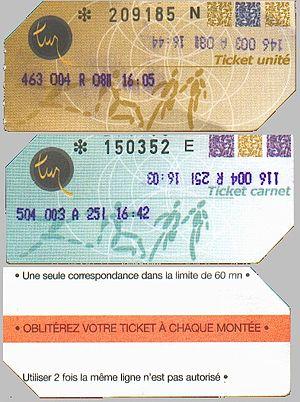
CITURA est le nom commercial du réseau de transports en commun du Grand Reims, exploité par Transdev Reims, entreprise filiale du groupe Transdev figurant parmi les 20 plus grands employeurs du département de la Marne. Il est formé à la suite de sa restructuration partielle du 6 juillet 2015 de 20 lignes de journée, cinq secteurs de transport à la demande et trois lignes de soirée. Une partie du réseau est également exploitée par trois autres opérateurs, via un contrat de sous-traitance.